Antônio Carlos Jobim

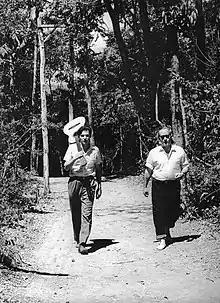
Jobim (left) and de Moraes (right) in 1962. The two wrote many successful songs together, including the music for "Orfeu da Conceição" and "The girl from Ipanema.

In the 1940s Jobim started to play piano in bars and nightclubs of Rio de Janeiro, and in the first years of the 1950s he worked as an arranger in the Continental Studio, where in April 1953 he had his first composition recorded, when the Brazilian singer Mauricy Moura recorded Jobim's composition "Incerteza", with lyrics by Newton Mendonça.